Texas Hall

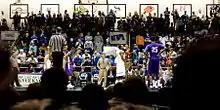
View from the floor looking at the stage, taken during the final men's basketball game at Texas Hall

Texas Hall has ground-level and balcony seating. Seating on the ground level is 1,273, and the balcony seats 1,352. Prior to the athletic teams vacating Texas Hall, there was bleacher seating opposite the theater seating that could sit 600.